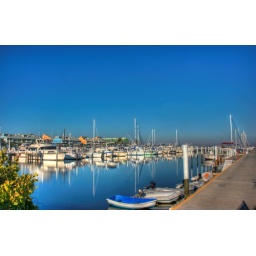
Not a cloud in the sky but what a beautiful deep blue sky it is! ;D